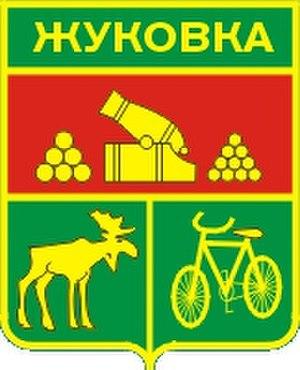
Joukovka est une ville de l'oblast de Briansk, en Russie, et le centre administratif du raïon de Joukovka. Sa population s'élevait à 17 629 habitants en 2013.